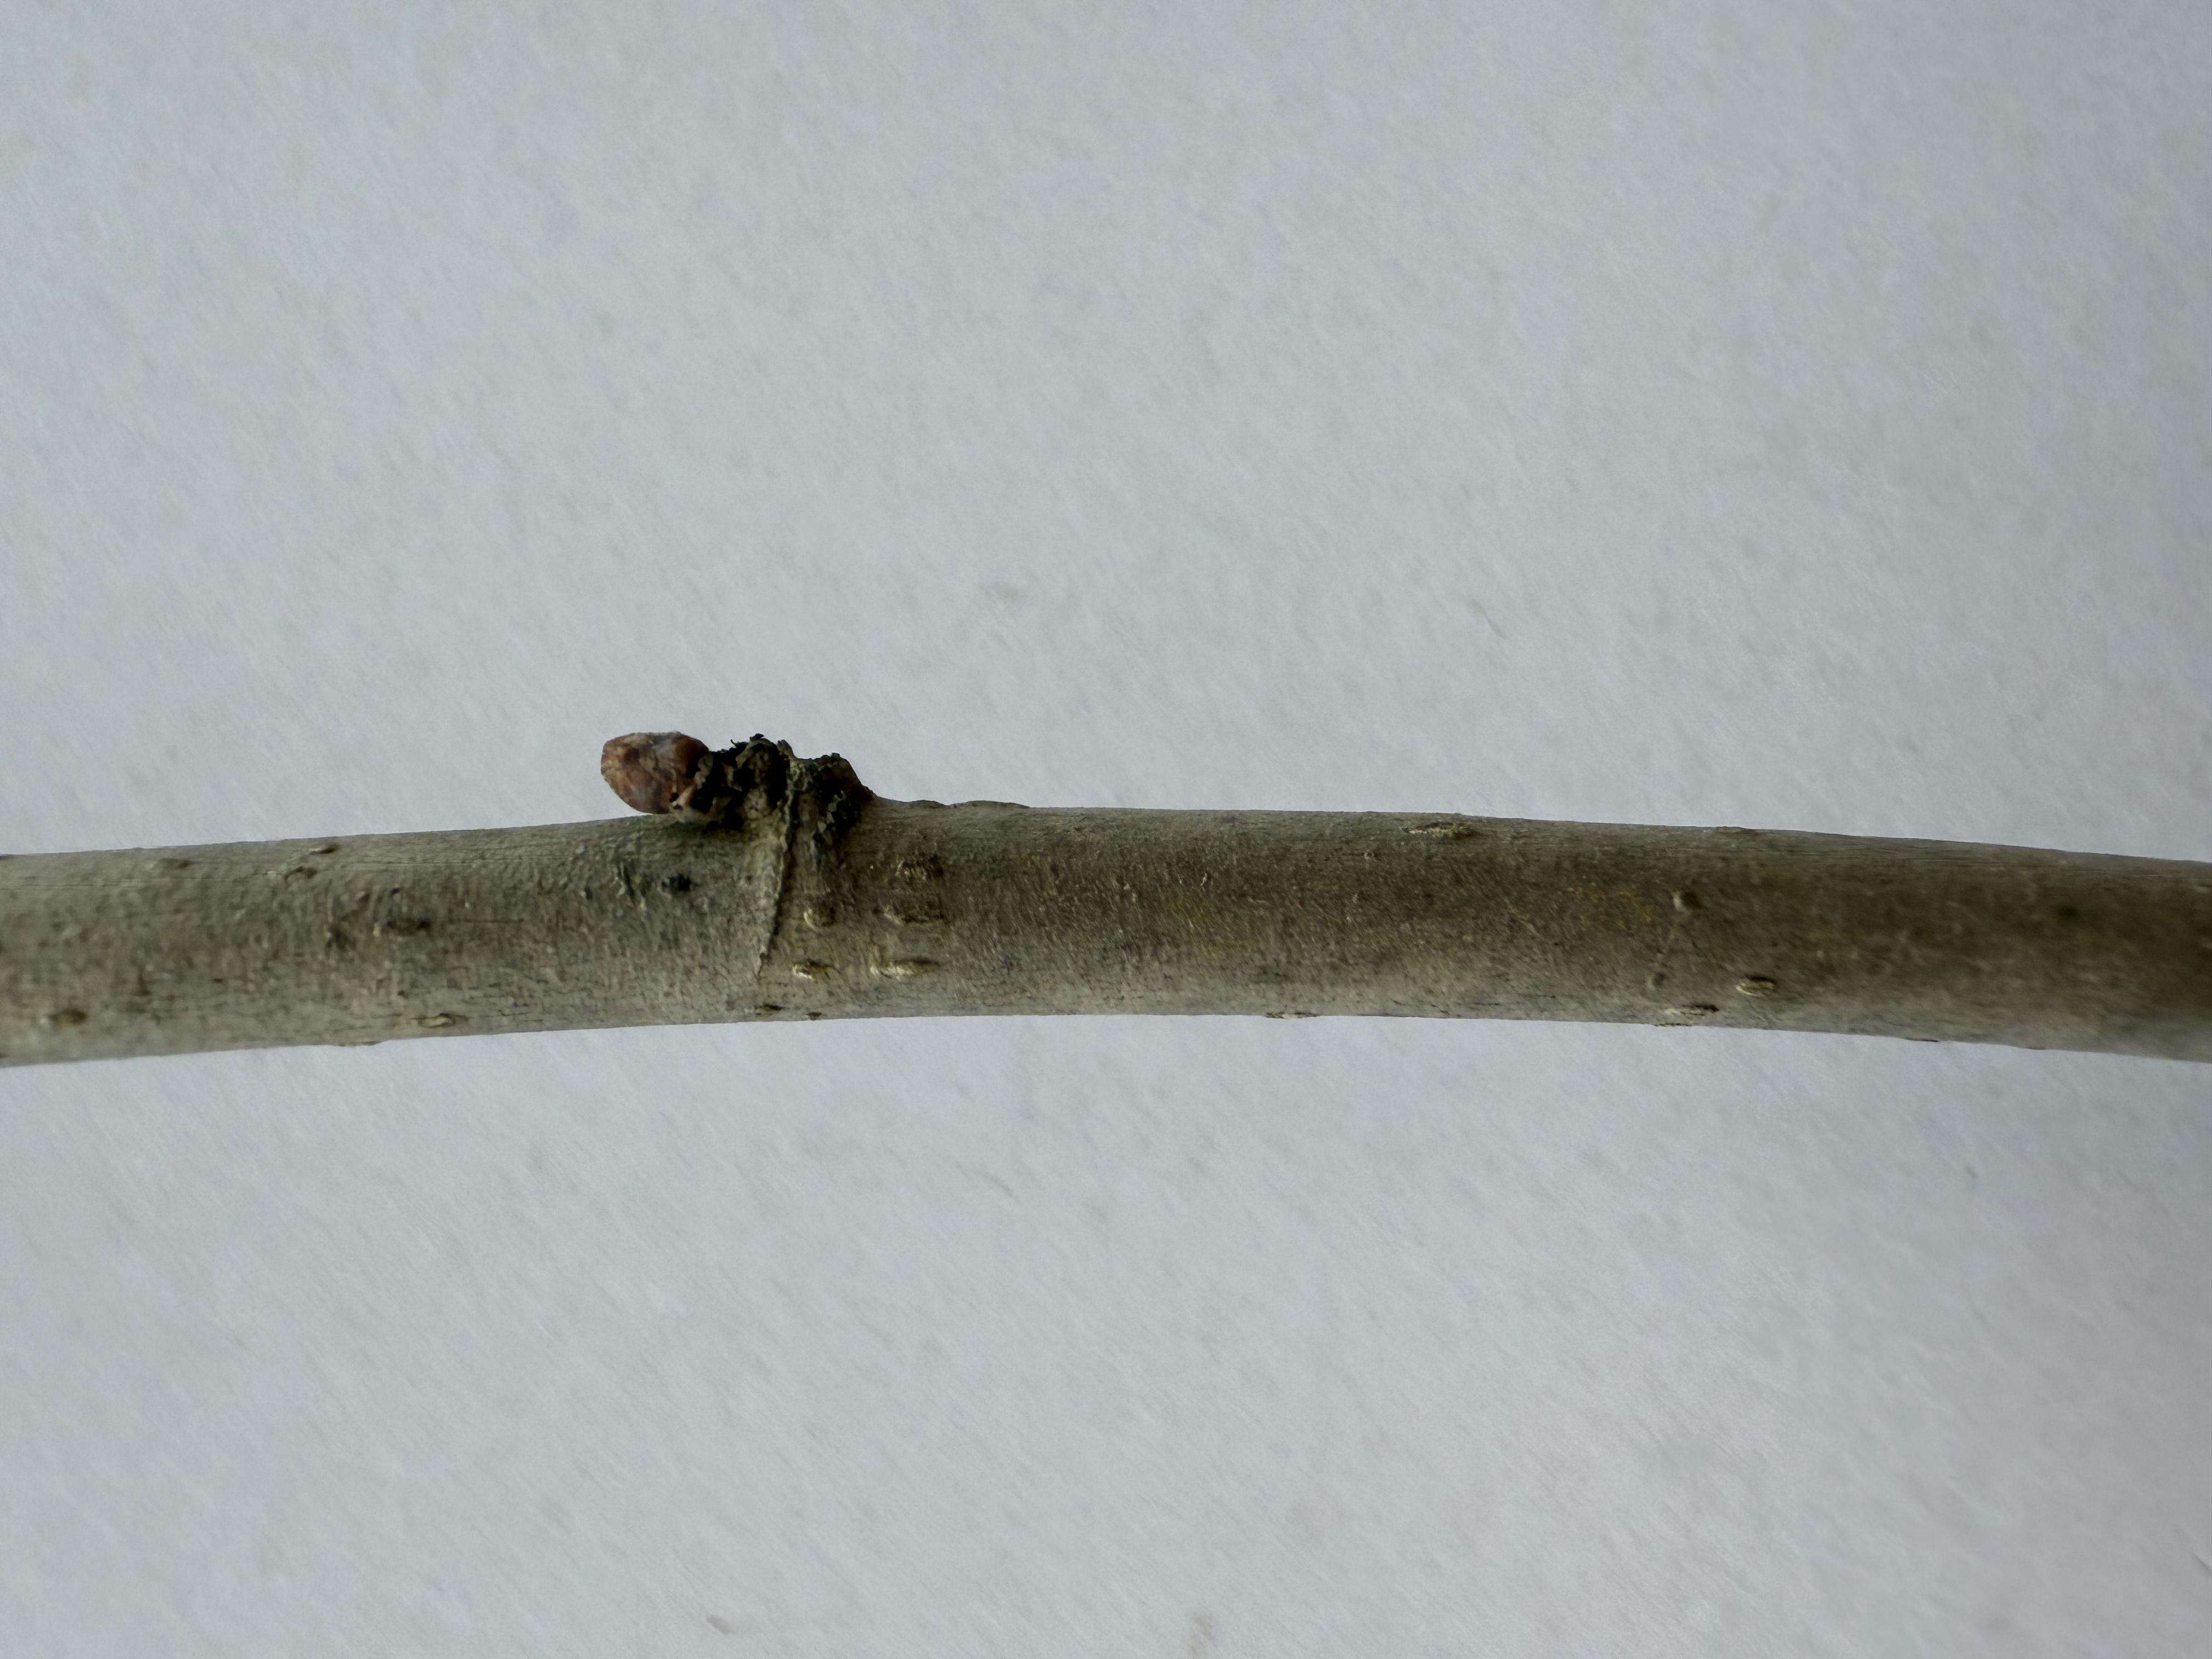
Variety: White Mulberry